Corona treatment

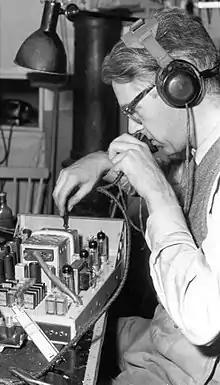
Verner Eisby, a Danish engineer, the inventor of corona treatment.

Corona treatment (sometimes referred to as air plasma) is a surface modification technique that uses a low temperature corona discharge plasma to impart changes in the properties of a surface. The corona plasma is generated by the application of high voltage to an electrode that has a sharp tip. The plasma forms at the tip. A linear array of electrodes is often used to create a curtain of corona plasma. Materials such as plastics, cloth, or paper may be passed through the corona plasma curtain in order to change the surface energy of the material. All materials have an inherent surface energy. Surface treatment systems are available for virtually any surface format including dimensional objects, sheets and roll goods that are handled in a web format. Corona treatment is a widely used surface treatment method in the plastic film, extrusion, and converting industries.